Duke of York Inn, Toronto

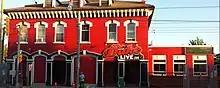
Current exterior of the Duke of York

The Duke of York, known as the Duke of York Hotel for many years and now as The Duke Toronto, is a historic structure in Leslieville, Toronto, Ontario. It is located at 1225 Queen Street East, at the corner of Queen Street and Leslie Avenue.